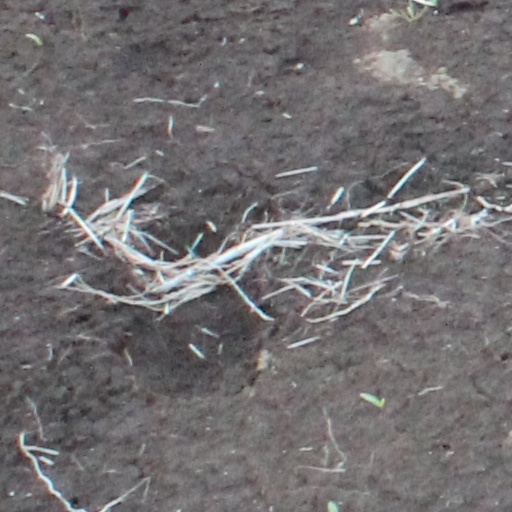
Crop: wheat